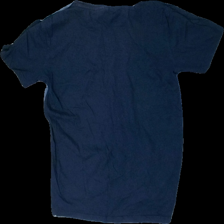
View: back
Type: T-shirt
Category: Children
Brand: Lindex
Colors: Blue, White, Red, Multicolor
Material: 100% cotton
Pattern: Other
Cut: Regular, C-collar, Loose
Size: 158
Season: All
Price range: 50-100
Recommended usage: Recycle
Comment: Washed out